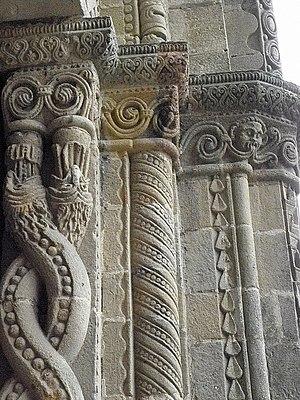
Église Saint-Gervais et Saint-Protais du Montet (03). Façade occidentale. Détail.
Le Montet est une commune française, située dans le département de l'Allier en région d'Auvergne-Rhône-Alpes.